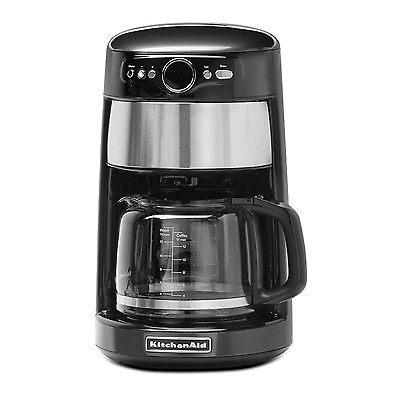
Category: coffee maker